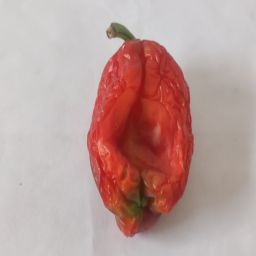
Crop: Bell Pepper
Quality: Dried